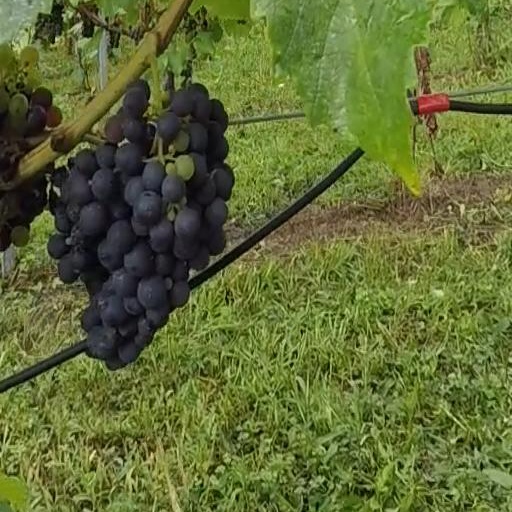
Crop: grape